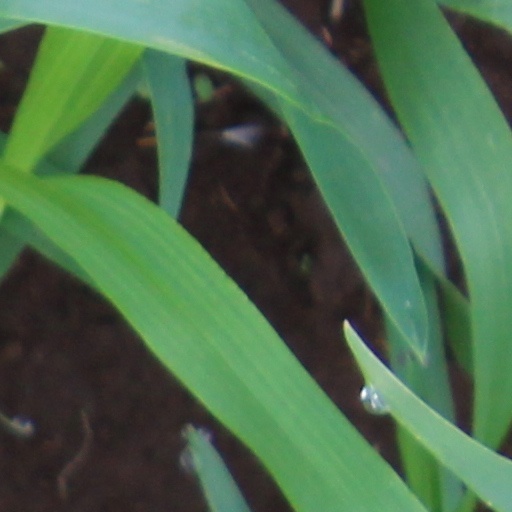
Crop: wheat